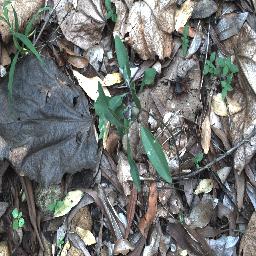
Label: rubber_vine